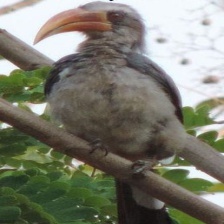
Species: MALABAR HORNBILL
Scientific name: OCYCEROS GRISEUS
ImageNet parent category: hornbill